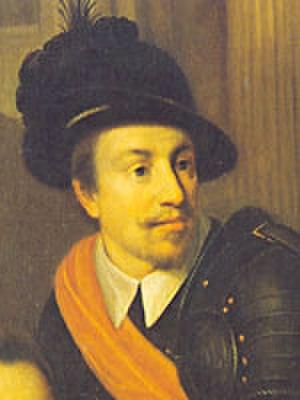
Adolphe de Nassau, né à Dillenburg le 11 juillet 1540 et mort à Heiligerlee le 23 mai 1568 était le quatrième fils de Guillaume de Nassau-Dillenbourg et Juliana de Stolberg. C'était également le frère de Guillaume le Taciturne.